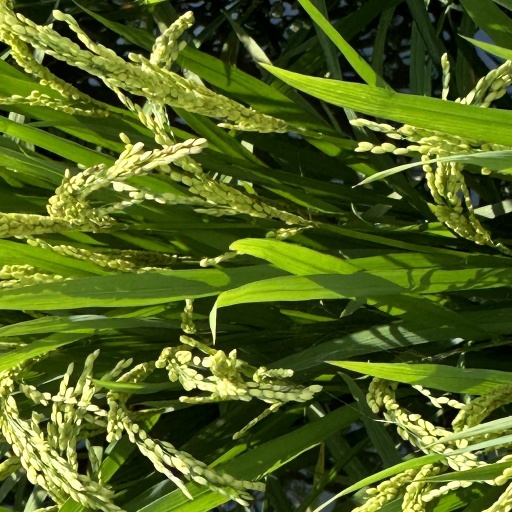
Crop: rice